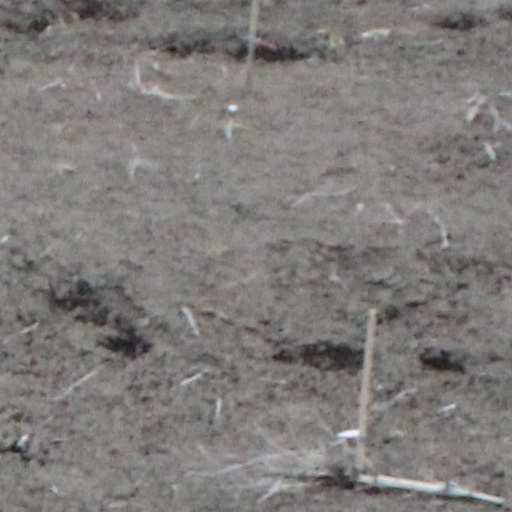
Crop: wheat